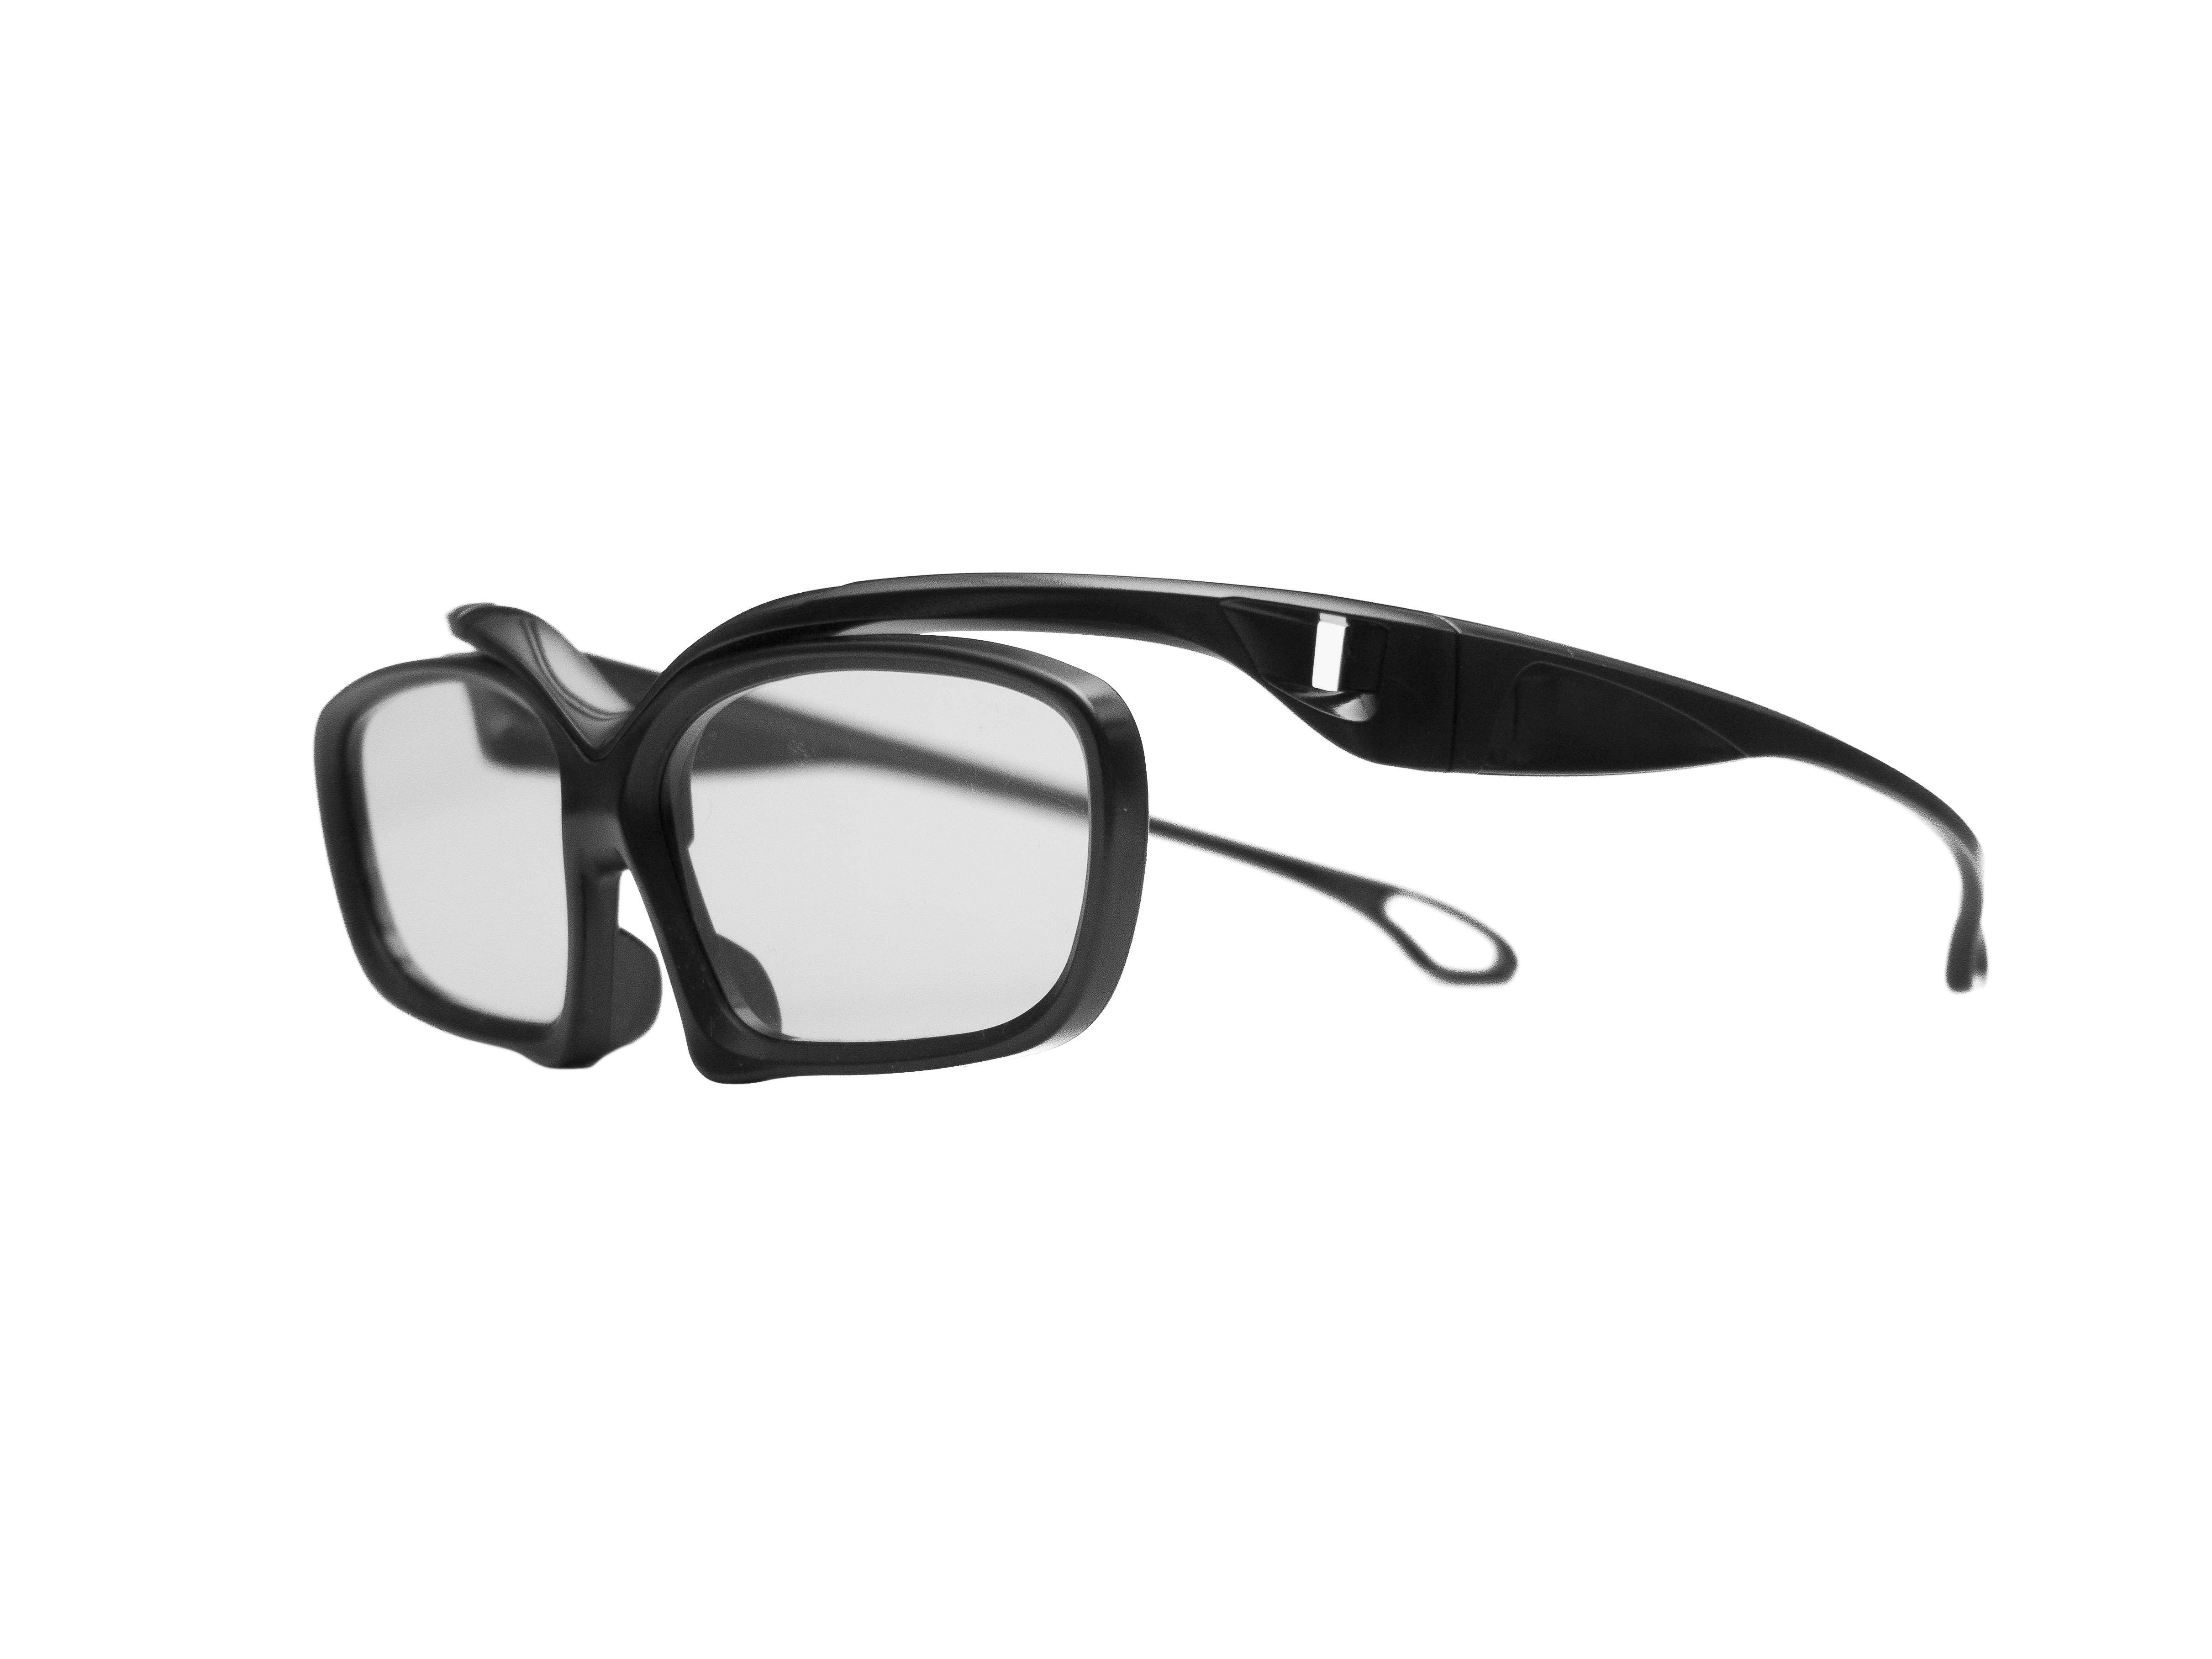
plastic, sunglasses, glasses, goggles, eyewear, movie, polarization, solid, vision care, personal protective equipment, 3d glasses